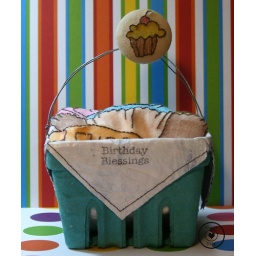
All packaged up in a a green container. Fused plastic bag lining on a berry basket!